Buffalo Gals

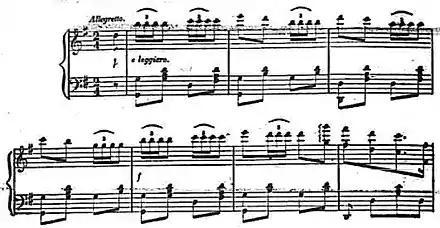
Introduction to the song

"Buffalo Gals" is a traditional American song, published as "Lubly Fan" in 1844 by the blackface minstrel John Hodges, who performed as "Cool White". Whilst the song is often attributed to John Hodges it is likely to have a history that pre-dates its publication. The song was widely popular throughout the United States, where minstrels often altered the lyrics to suit local audiences, performing it as "New York Gals" in New York City, "Boston Gals" in Boston, or "Alabama Girls" in Alabama, as in the version recorded by Alan Lomax and Shirley Collins on a 1959 field recording trip. The best-known version is named after Buffalo, New York.